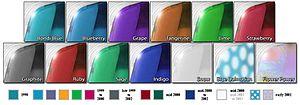
L'iMac G3 est le premier modèle d'iMac, famille d'ordinateurs tout-en-un conçus et produits par Apple Inc., à l'époque Apple Computer Inc. L'iMac G3 combine dans un seul et même boîtier, un écran de 15 pouces et une unité centrale. Initialement uniquement disponible en bleu bondi, il est plus tard disponible en d'autres couleurs. L'iMac est livré avec un clavier et une souris s'accordant avec la couleur du boitier.